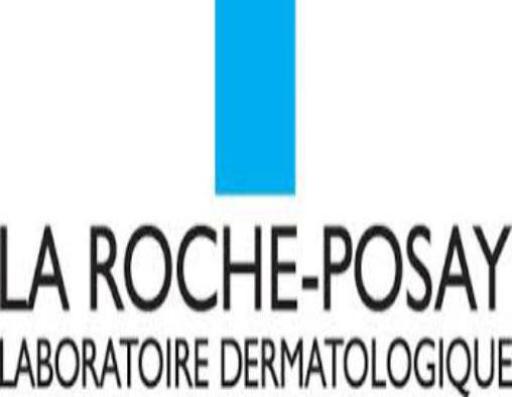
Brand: la roche-posay
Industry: Necessities